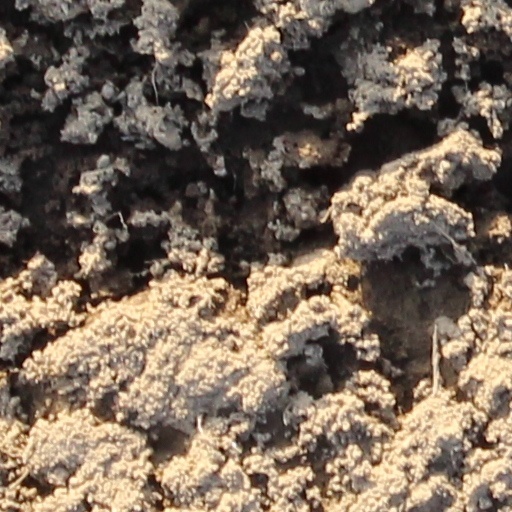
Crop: wheat